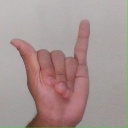
अक्षर: य